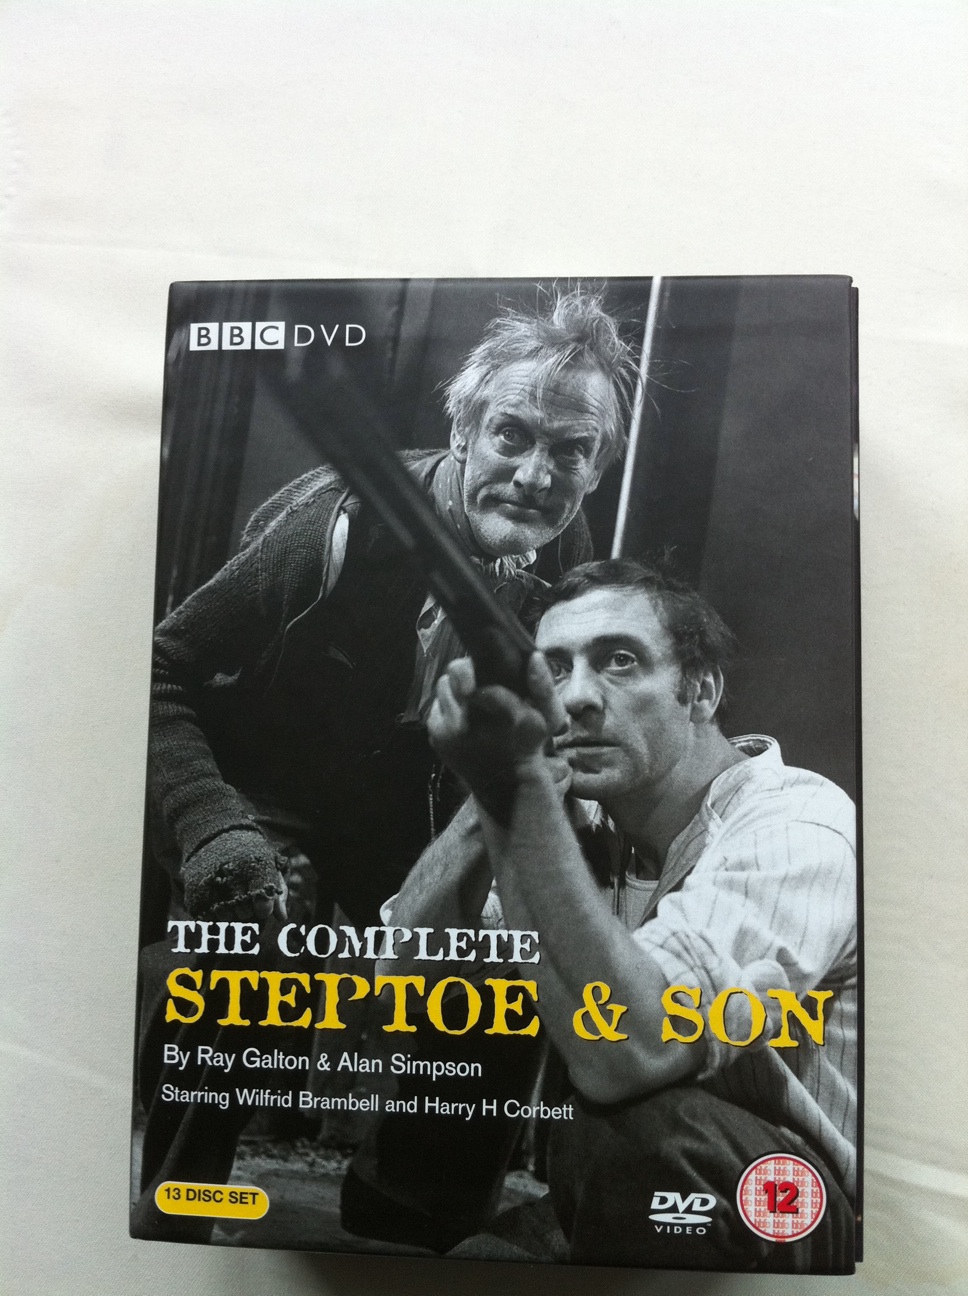Question: Please can you tell me the title of the DVD, thank you?
Answer: complete steptoe son